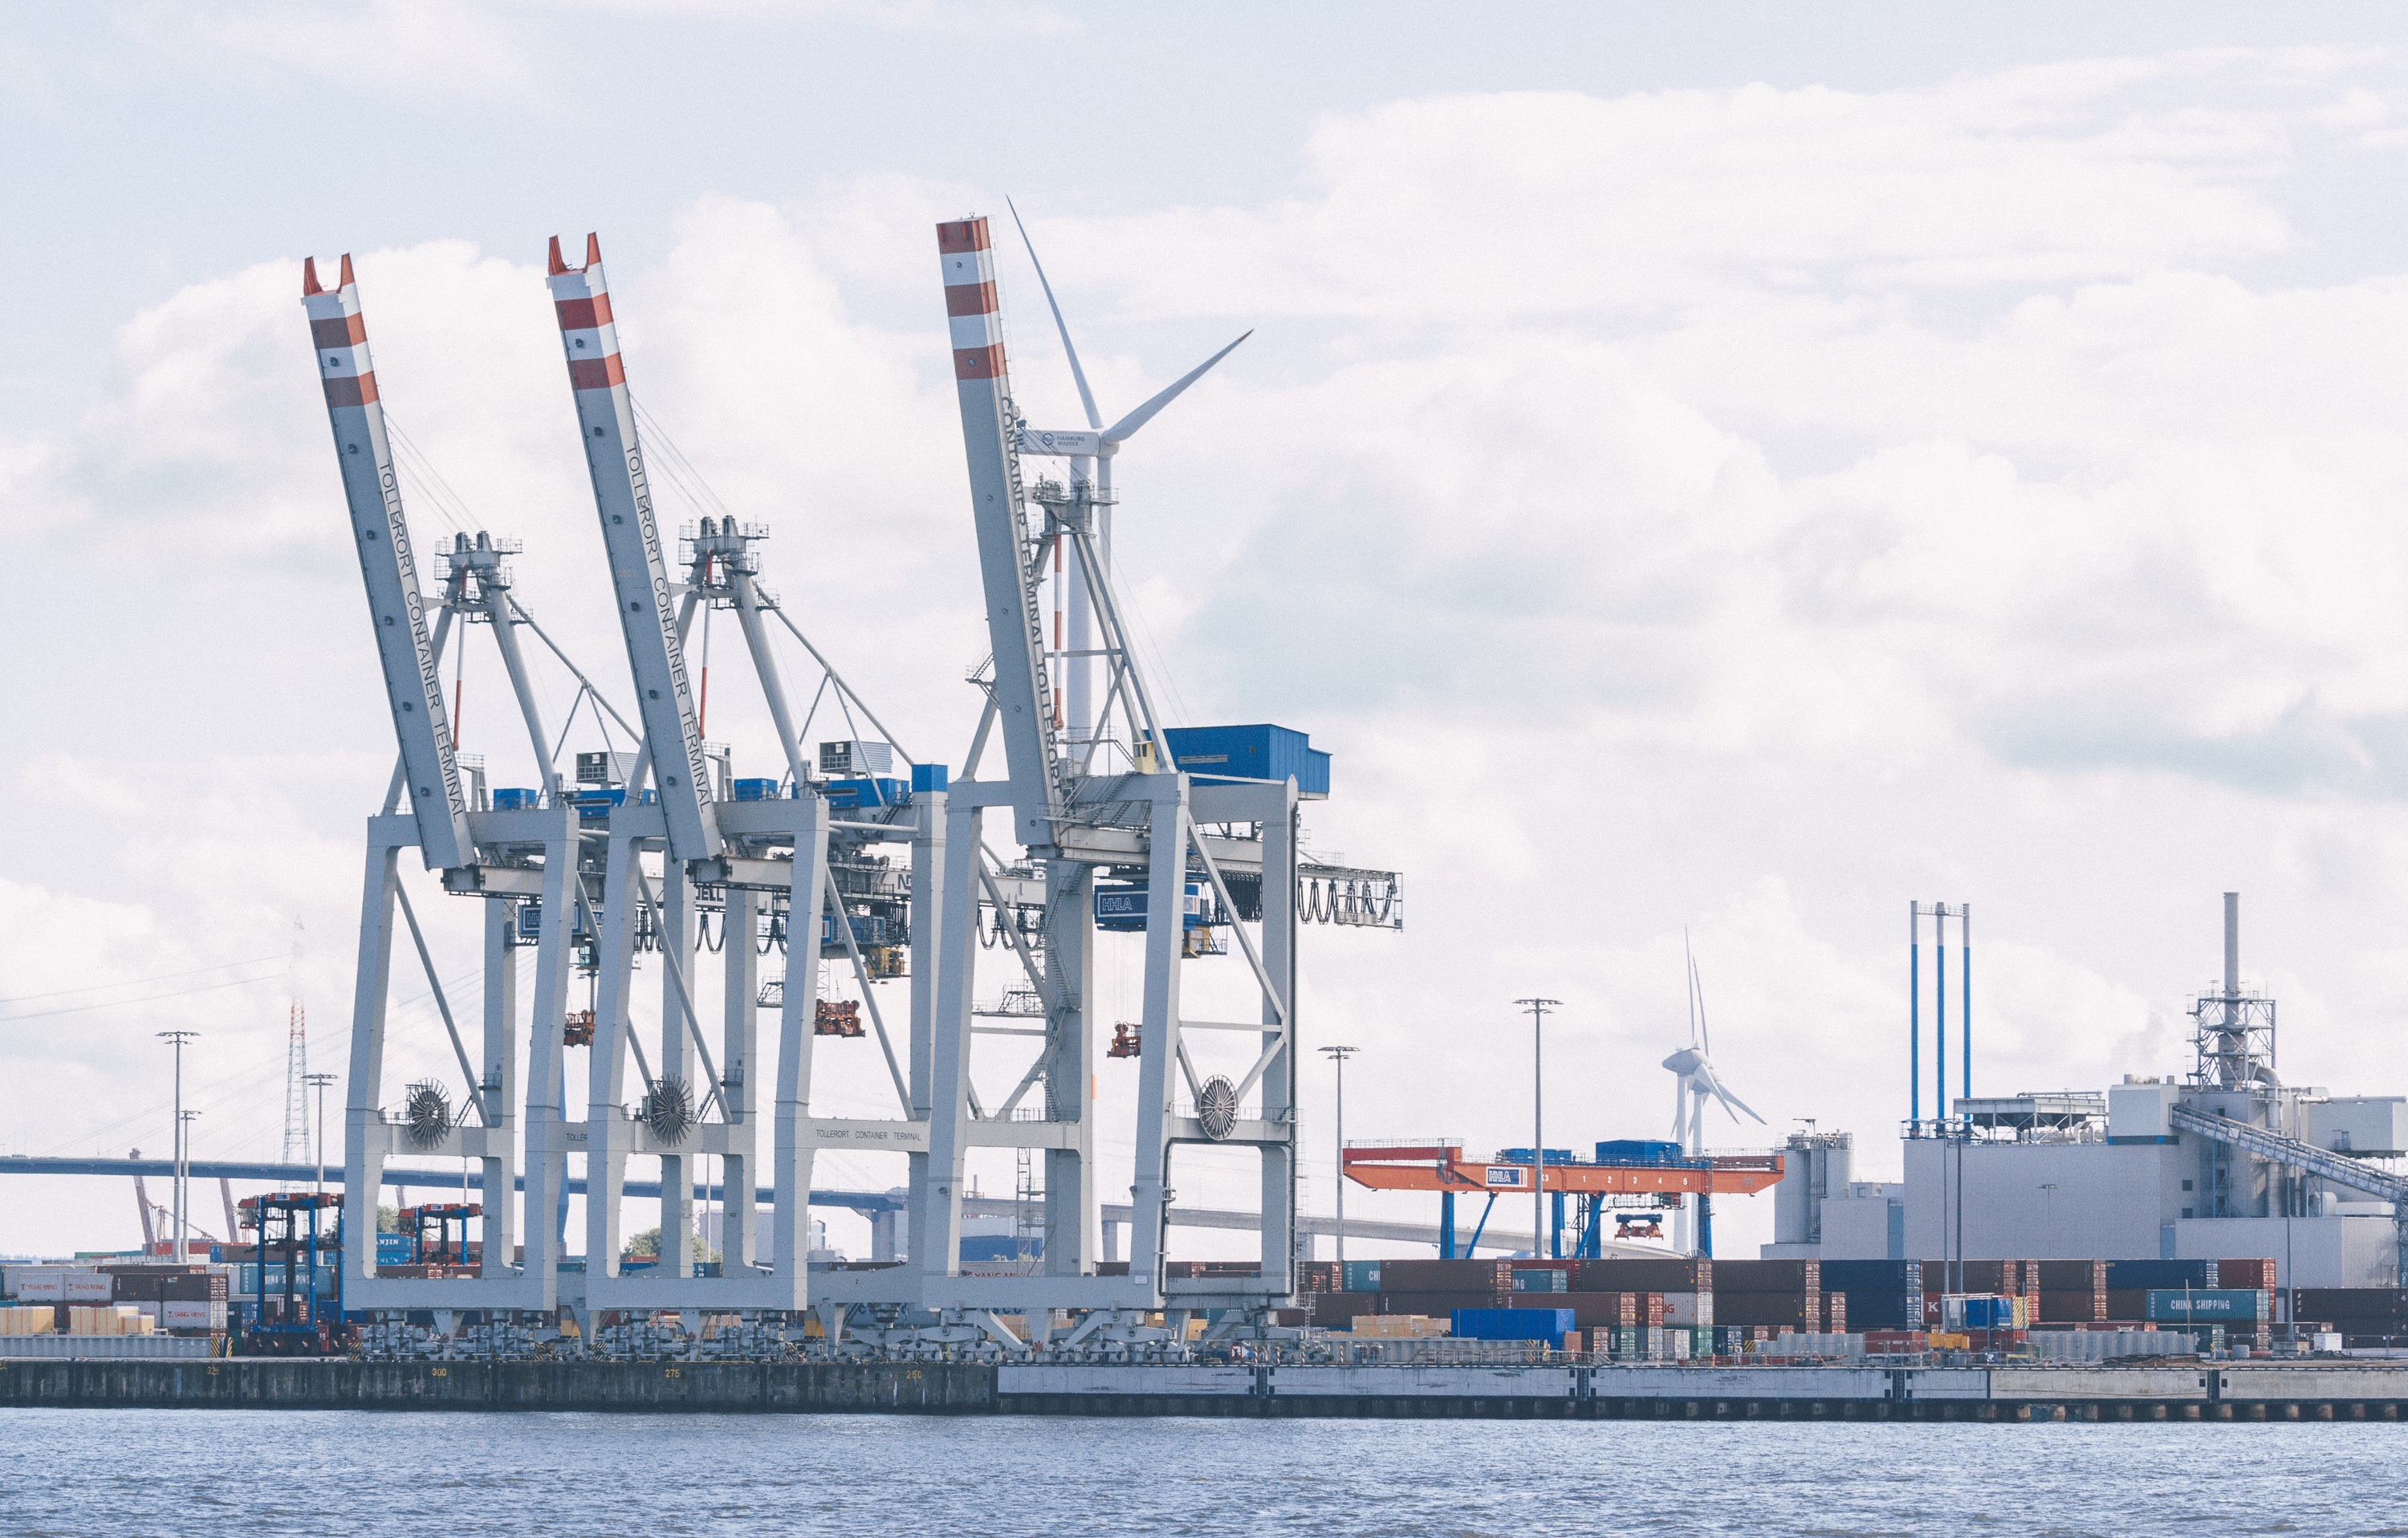
transport, vehicle, mast, port, energy, infrastructure, container ship, freight transport, construction equipment, oil field, jackup rig, crane vessel floating